Georgios Samaras

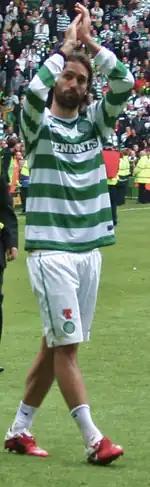
Samaras after the final match of Celtic's 2010–11 season

Celtic manager Gordon Strachan left at the end of the season and was replaced by Tony Mowbray. On 5 August, Samaras scored in injury time of Celtic's Champions League third qualifying round tie against Dynamo Moscow. This goal won Celtic the tie, 2–1 on aggregate, and helped them to their first European away win in six years. Celtic then drew English Premier League club Arsenal, but lost 5–1 on aggregate and subsequently dropped into the Europa League. On 13 December, Samaras scored in Celtic's 3–2 win over Motherwell, this was his fifth goal in the club's previous four matches. He scored in Celtic's 2–1 defeat against Hearts on 19 December. This left Celtic four points behind rivals Rangers going into Christmas. From February onwards, Samaras was mainly played out of position on the left of midfield.